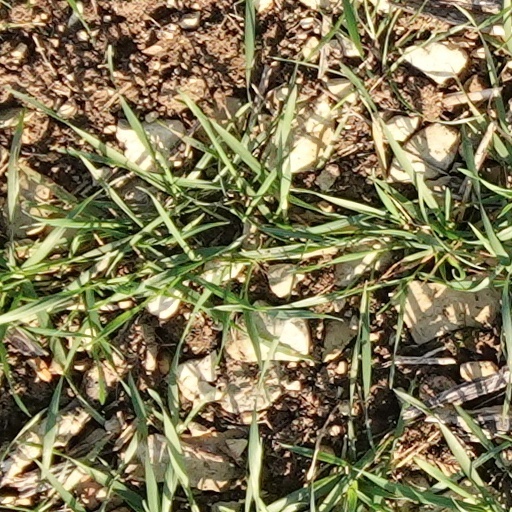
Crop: wheat